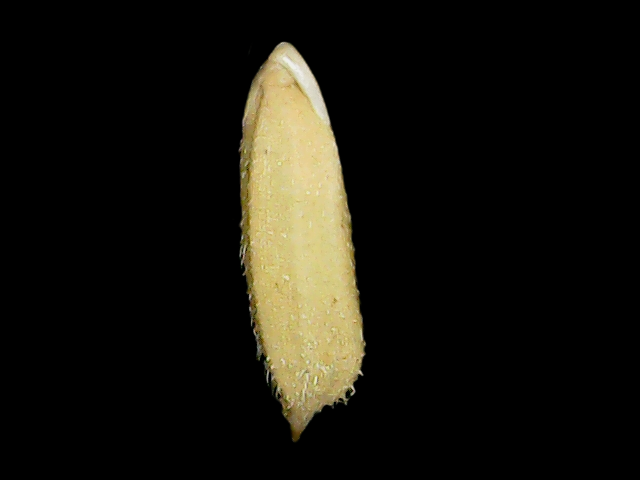
Rice variety: Binadhan23